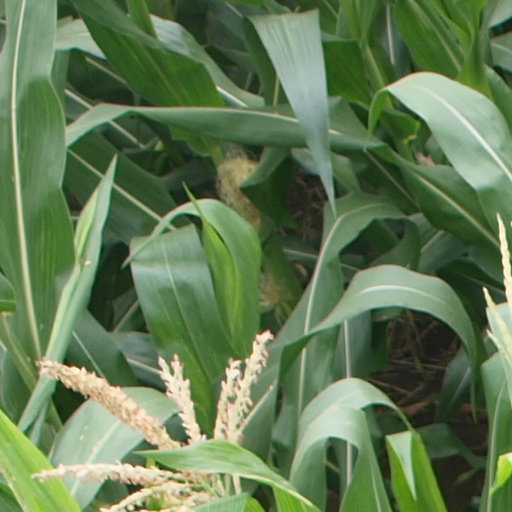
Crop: maize; corn